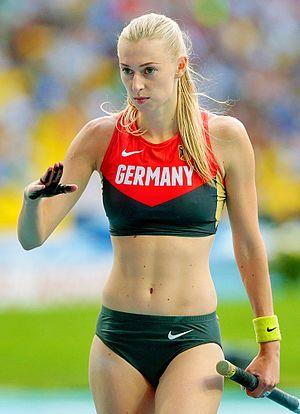
Elizaveta « Lisa » Ryzih est une athlète allemande, née soviétique, spécialiste du saut à la perche. Sa sœur, Nastja Ryjikh, mariée Anastasija Reiberger, est aussi une sauteuse à la perche.